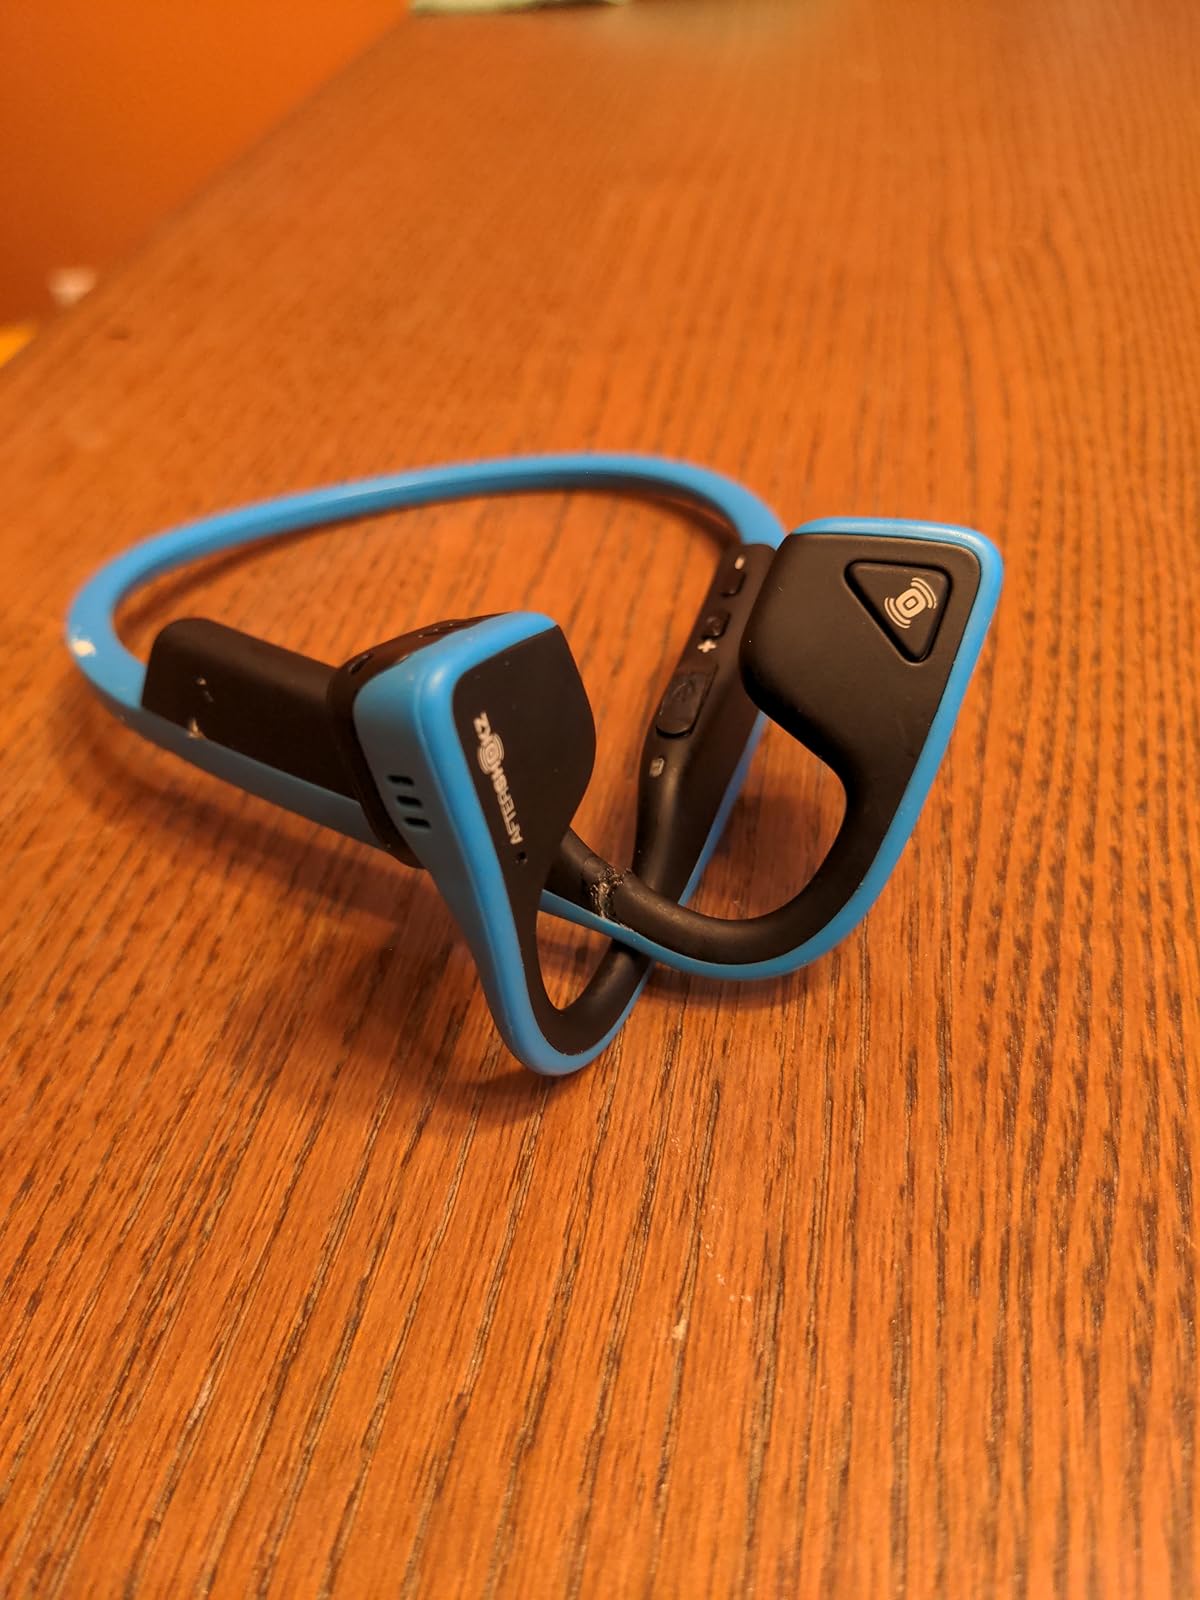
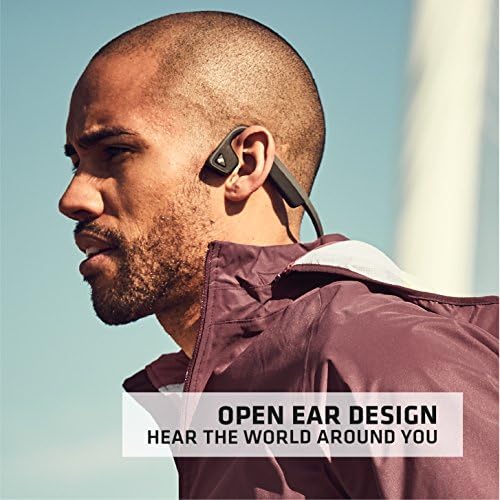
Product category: headphones
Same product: no